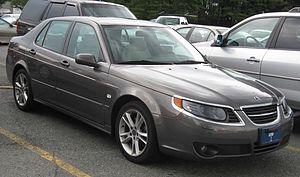
La Saab 9-5 est une automobile du constructeur suédois Saab, produite entre 1997 et 2010 pour la première génération, et entre 2010 et 2012 pour la seconde génération.